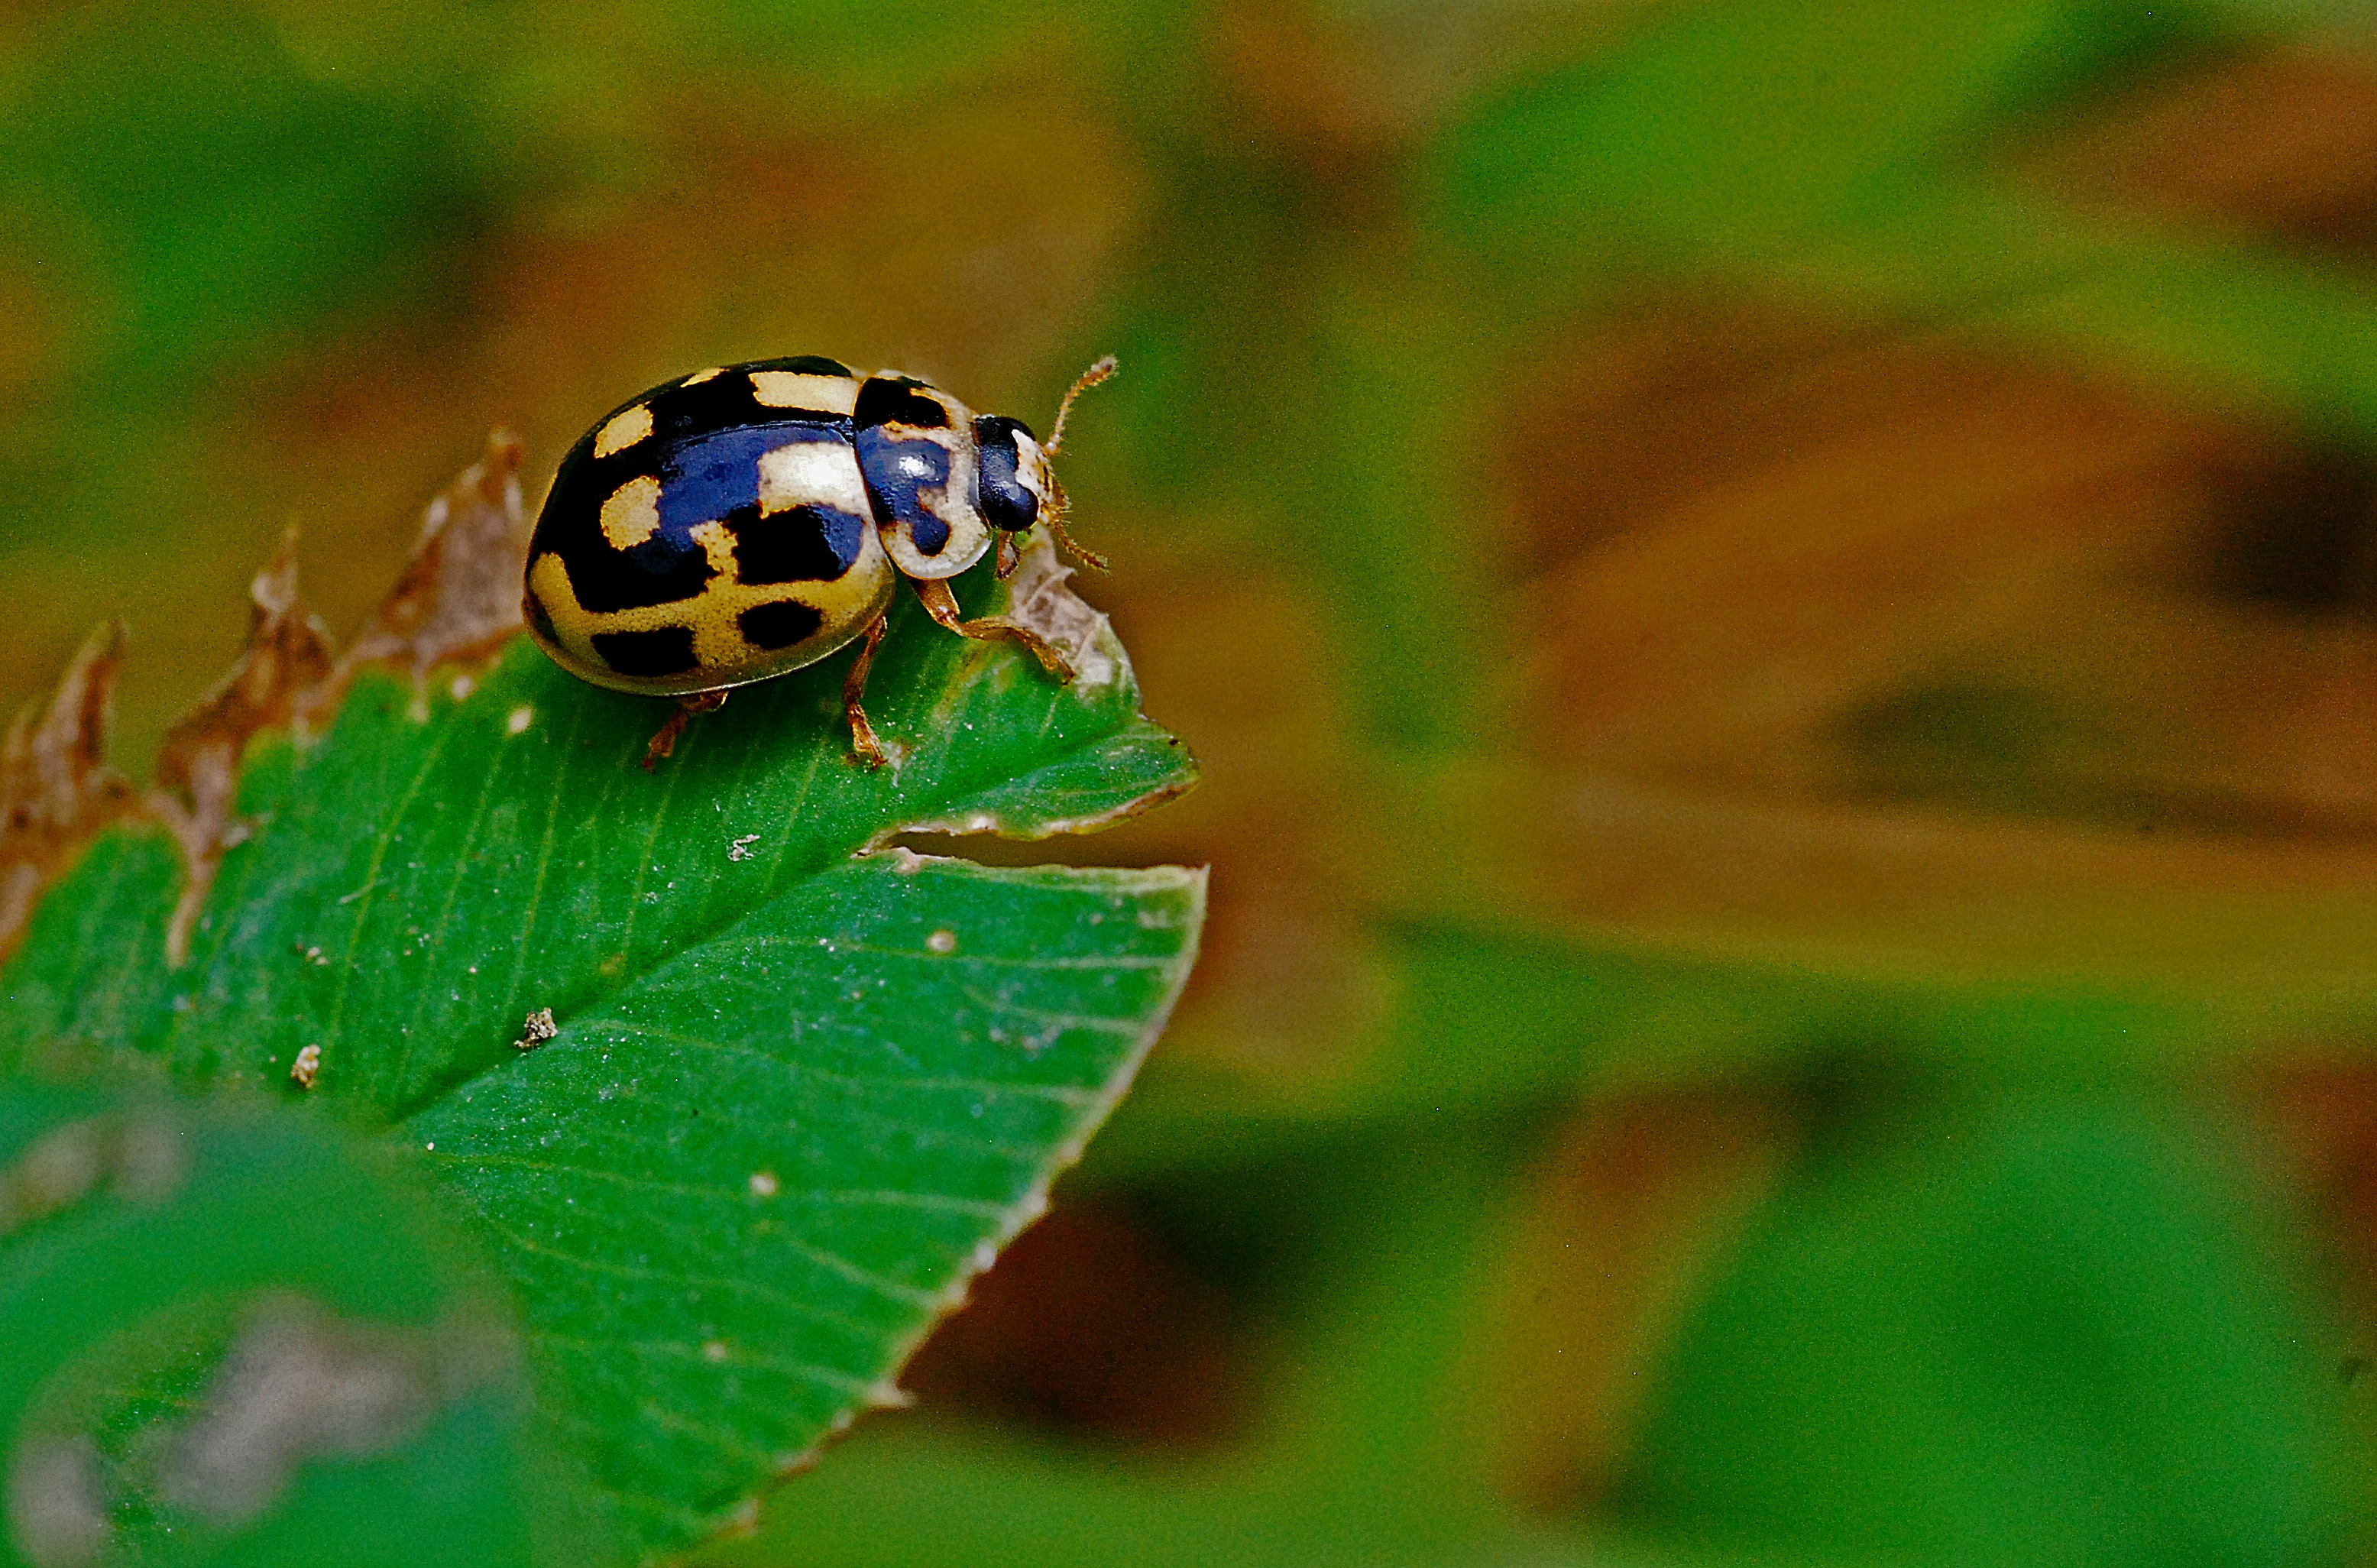
nature, photography, leaf, animal, wildlife, environment, green, insect, macro, ladybug, bug, fauna, ladybird, invertebrate, close up, beetle, macro photography, leaf beetle